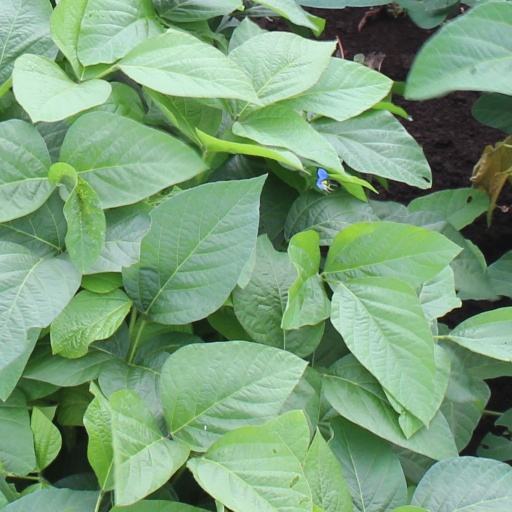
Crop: soybean